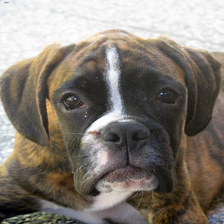
Species: dog
Breed: boxer